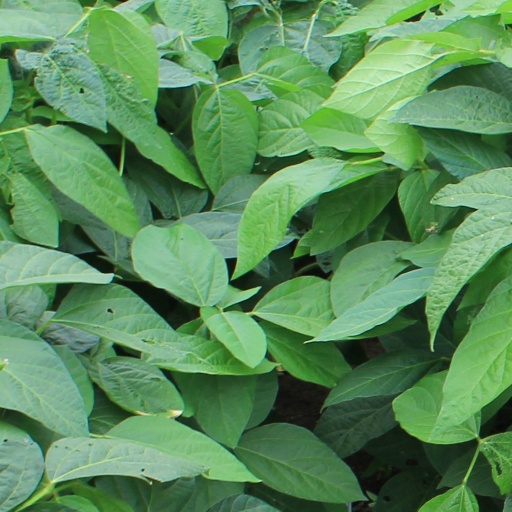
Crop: soybean